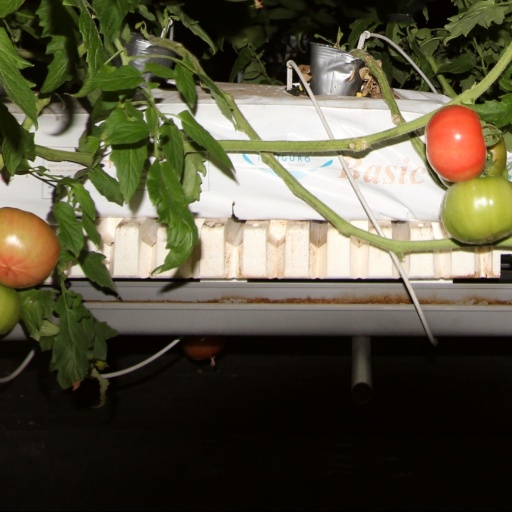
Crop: tomato